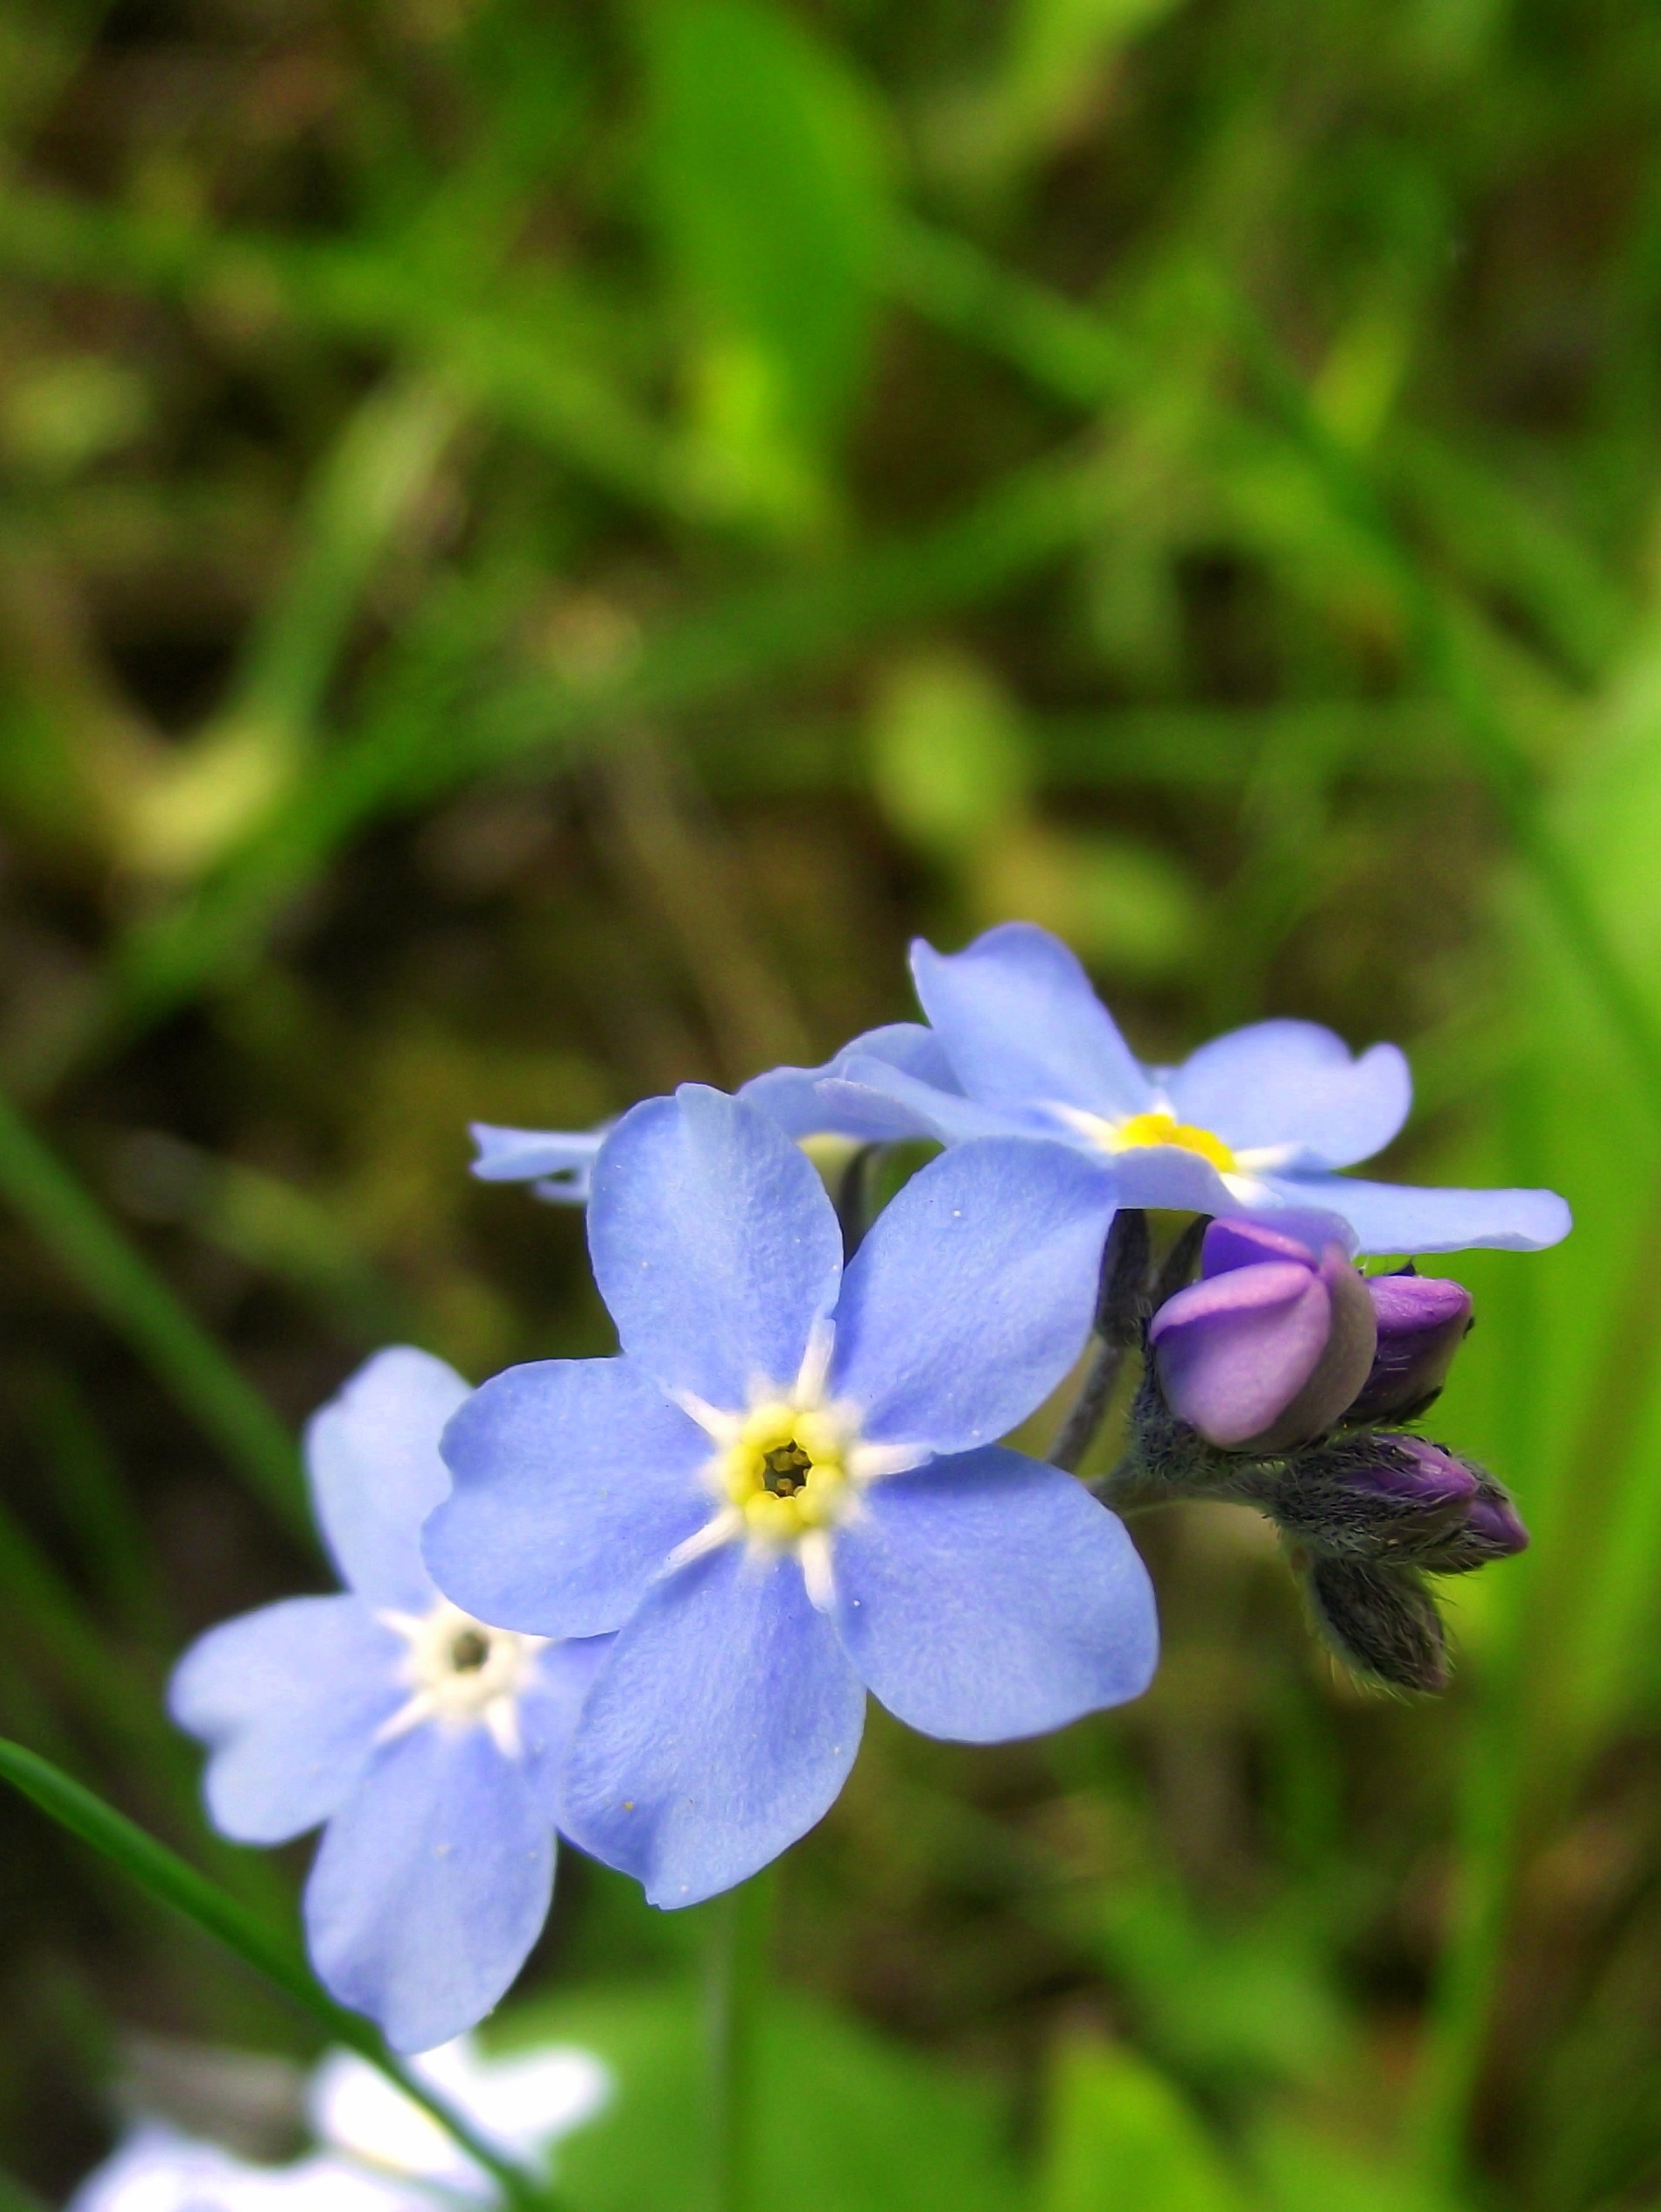
nature, plant, flower, botany, blue, flora, wildflower, forget me not, unforgettable, viola, macro photography, flowering plant, dayflower, nots, land plant, violet family, dayflower family